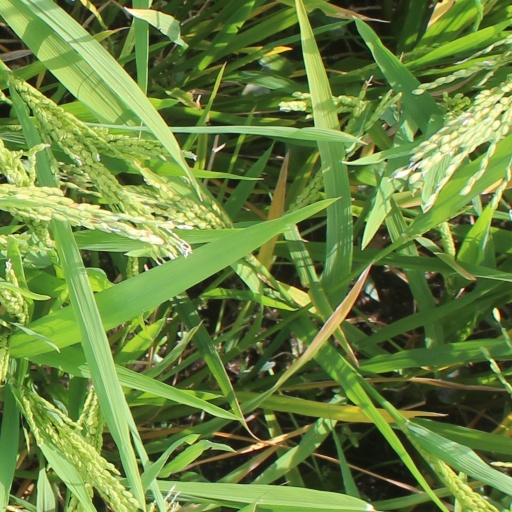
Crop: rice